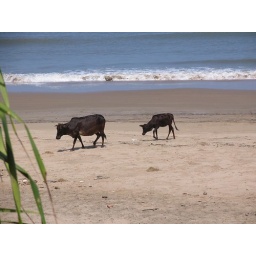
Beach cows. Only in India have I seen cows on a beach. This was taken on Gokarn beach in India.